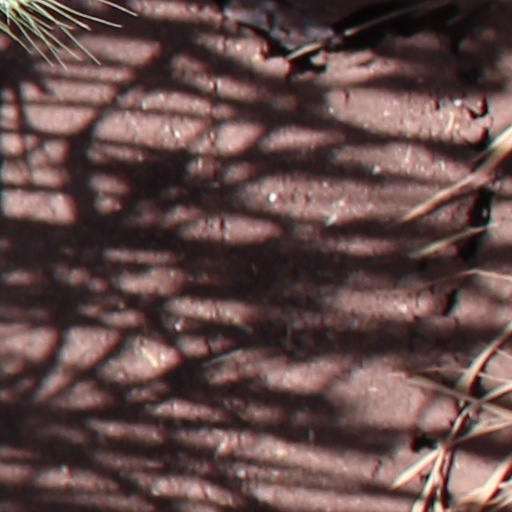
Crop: wheat